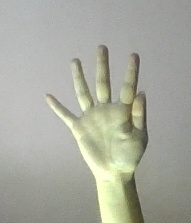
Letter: sheen